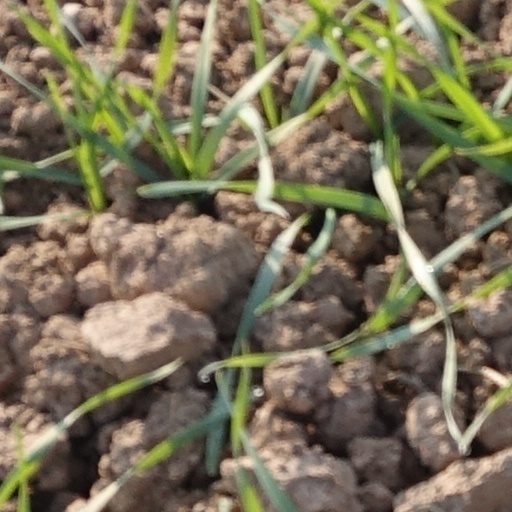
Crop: wheat